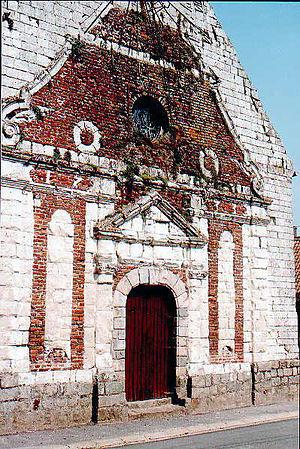
Frévillers est une commune française située dans le département du Pas-de-Calais en région Hauts-de-France.